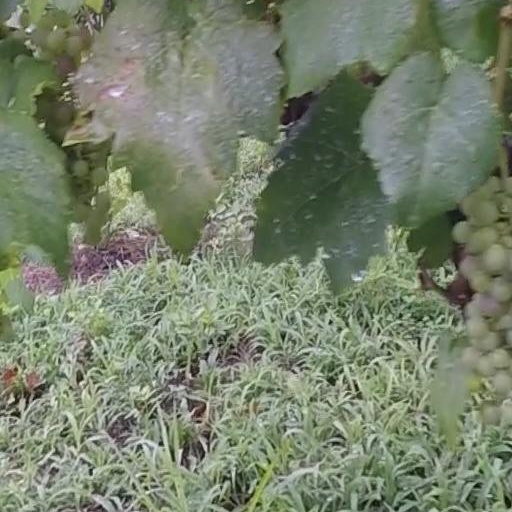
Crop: grape